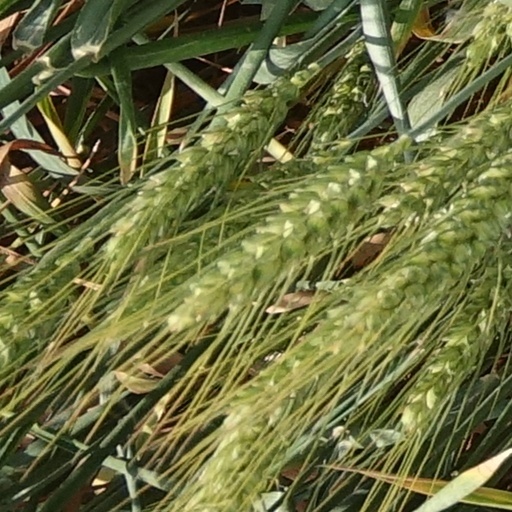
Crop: wheat